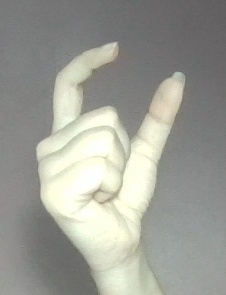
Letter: nun